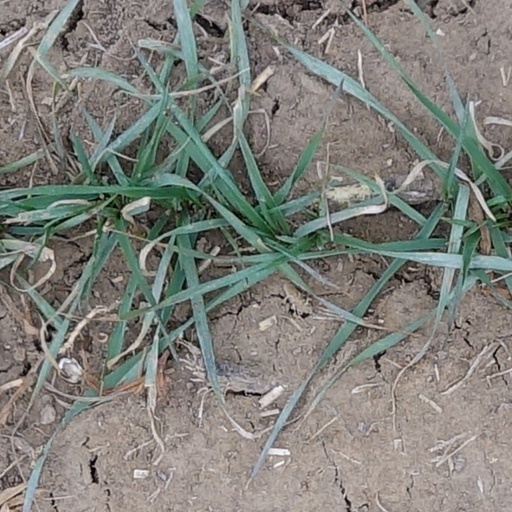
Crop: wheat